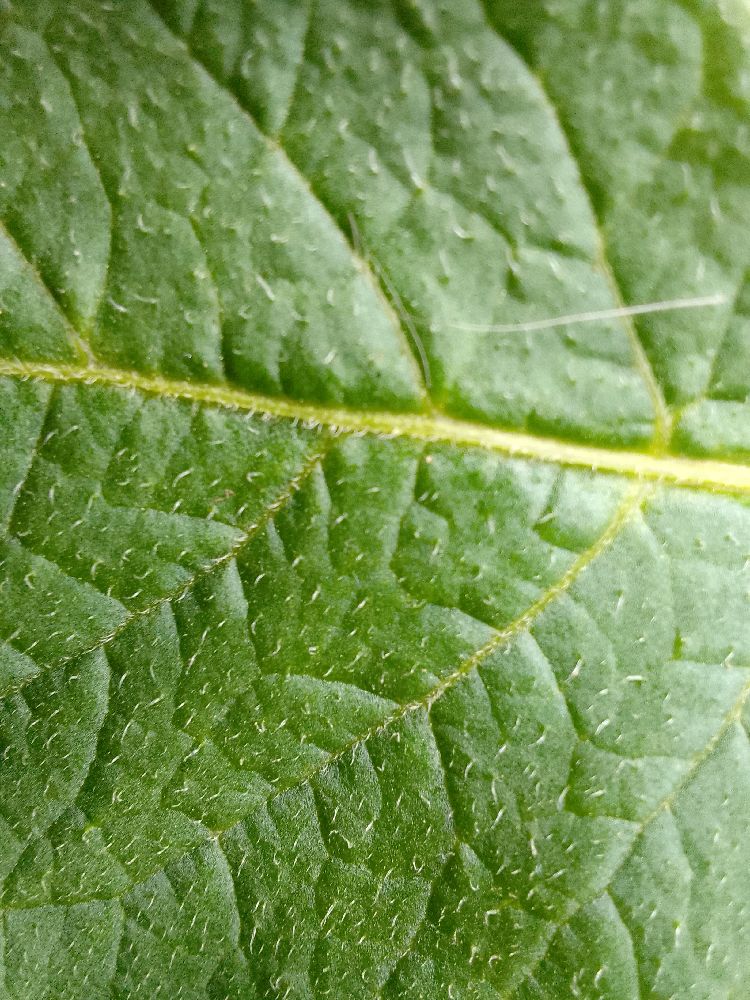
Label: Healthy